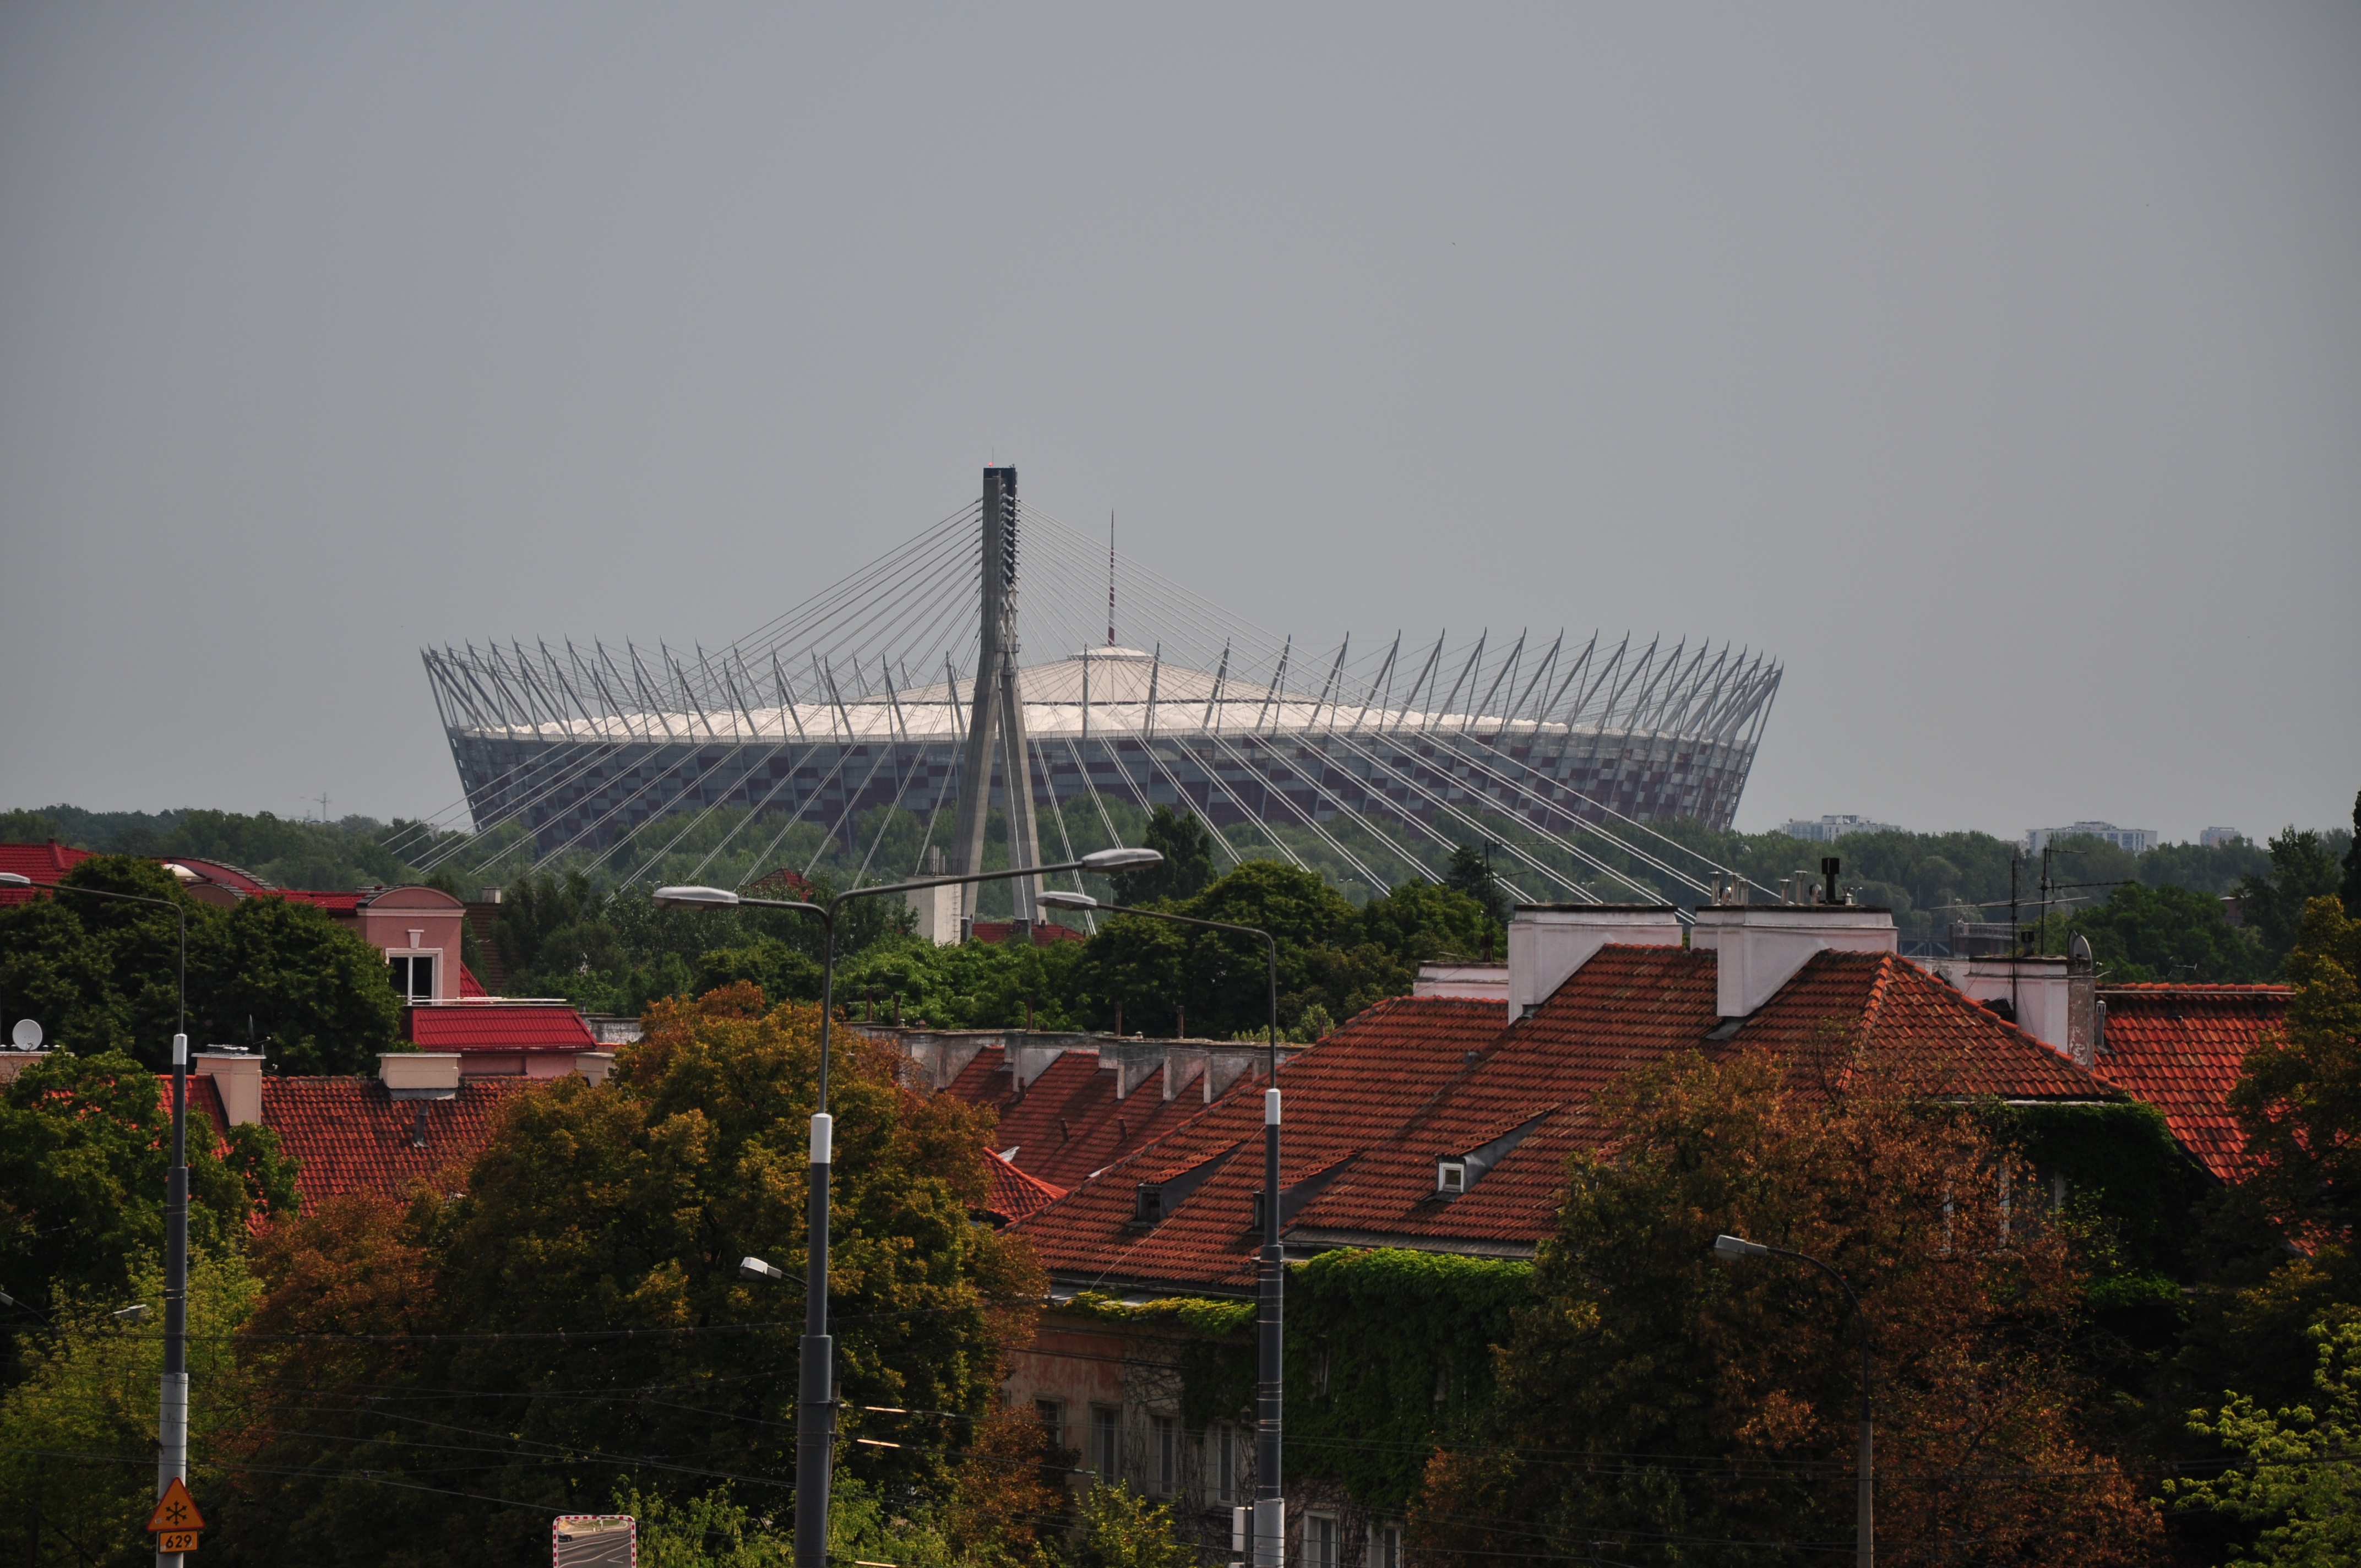
architecture, structure, sport, city, cityscape, landmark, football, stadium, stadion, warsaw, national stadium, geographical feature, human settlement, sport venue